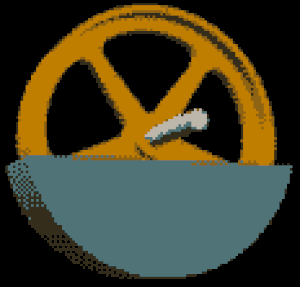
Un volant d'inertie est un système rotatif permettant le stockage et la restitution d'énergie cinétique. Une masse fixée sur un axe est mise en rotation par l'application d'un couple, augmentant sa vitesse de rotation et donc l'énergie emmagasinée. La quantité d'énergie est proportionnelle au carré de la vitesse de rotation.